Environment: real
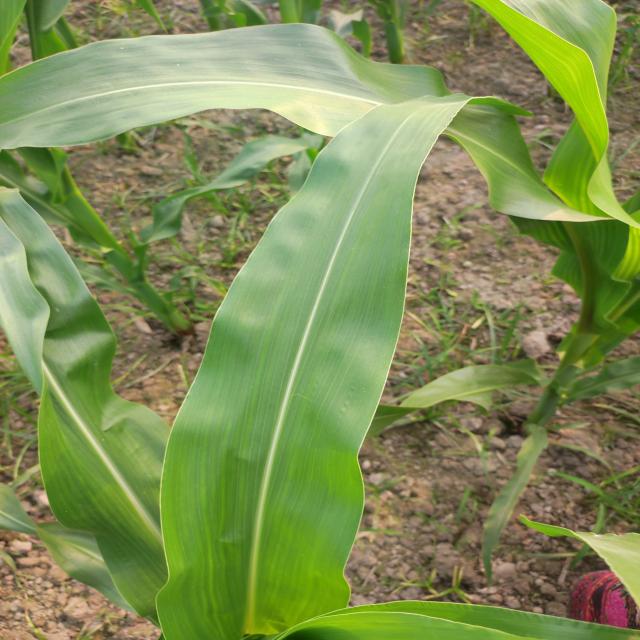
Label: healthy